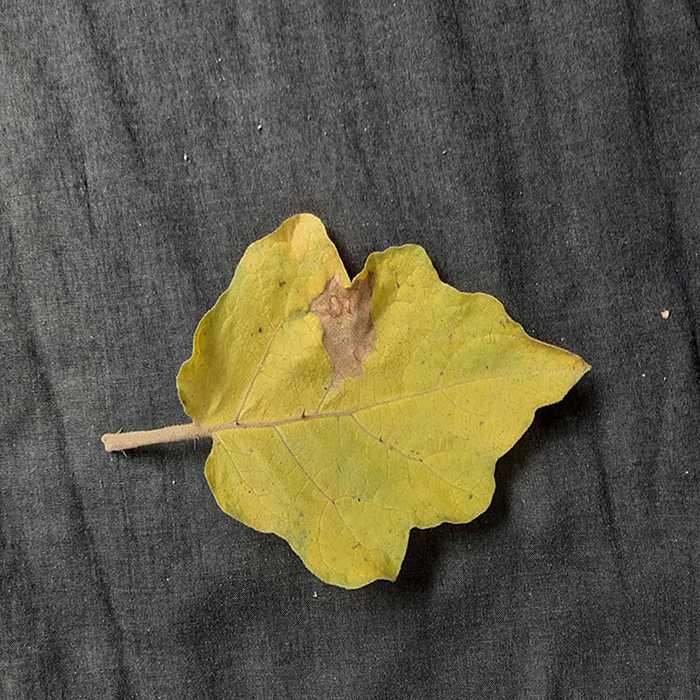
Plant: Eggplant
Label: Eggplant verticillium wilt